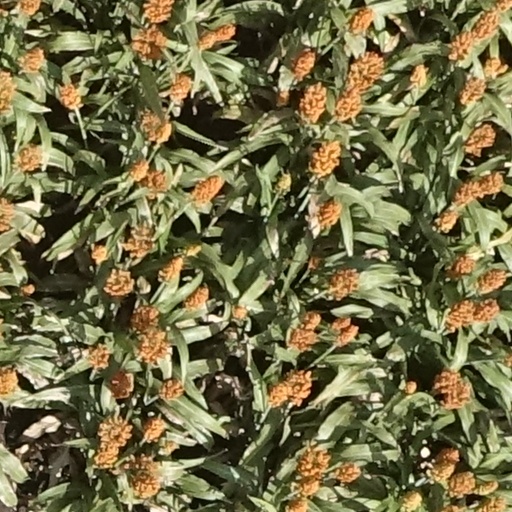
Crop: sorghum